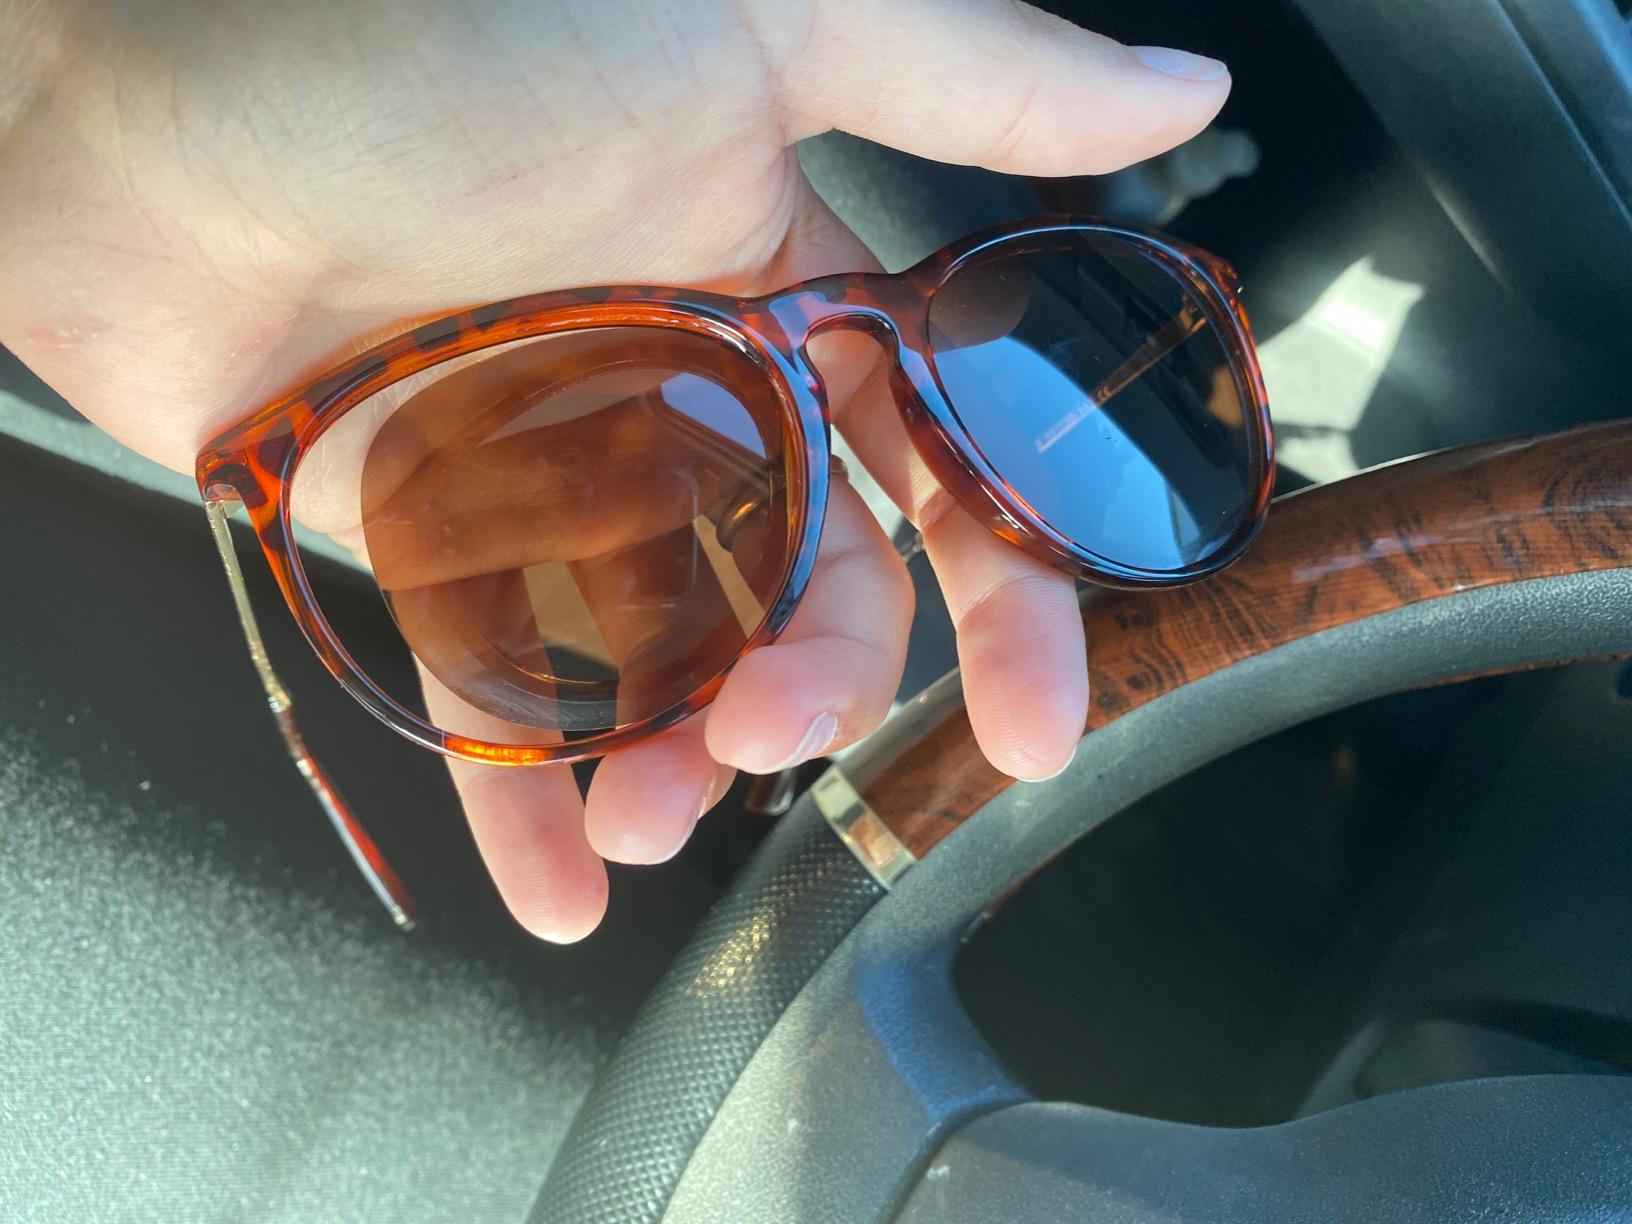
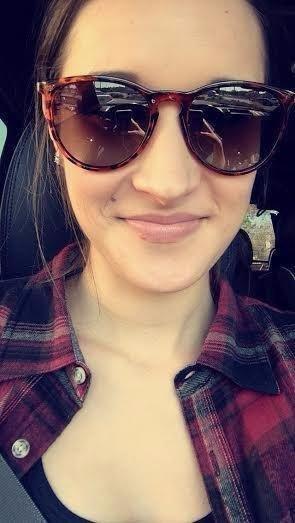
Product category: accessories_sunglasses
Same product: yes